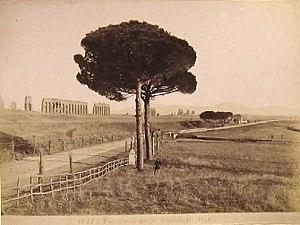
Romualdo Moscioni est un photographe italien.